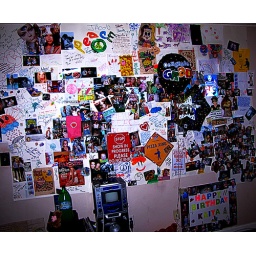
if you walk into my room,you have to sign my wall in some kind of way.lolthis is the outcome.